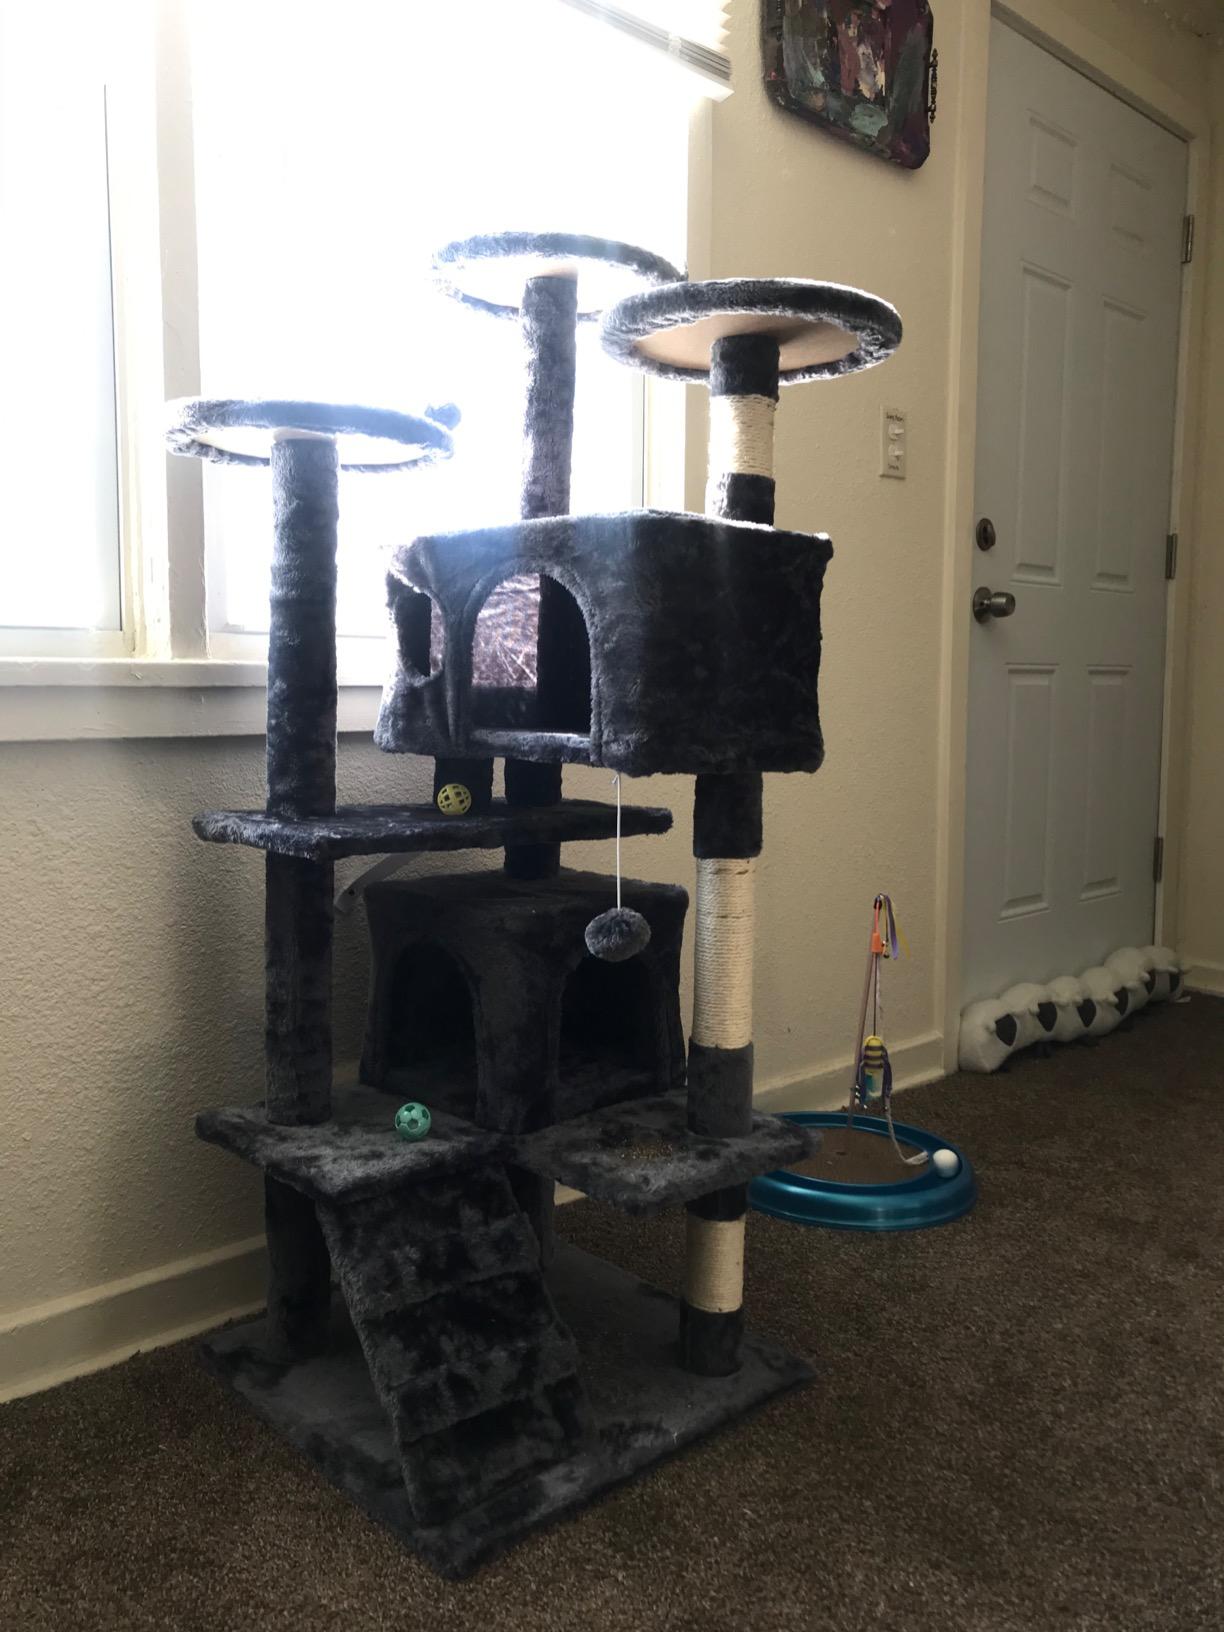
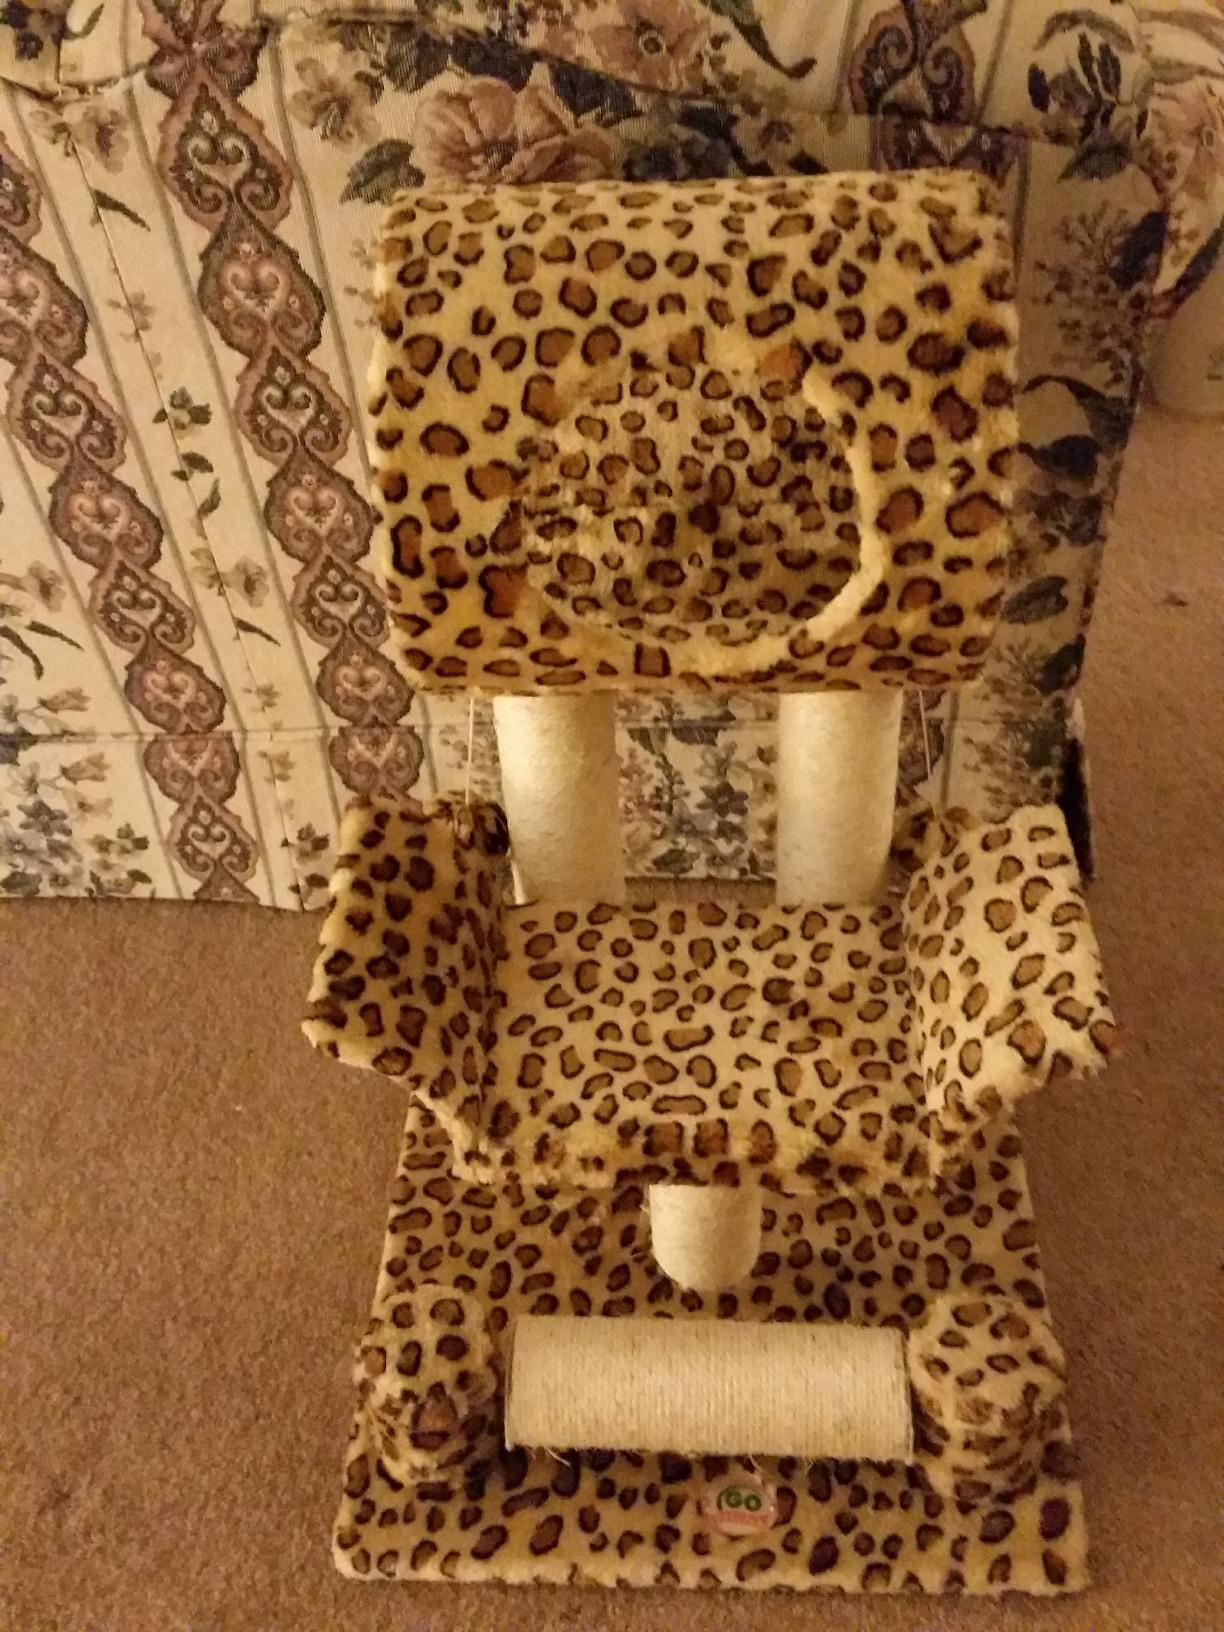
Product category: items_cat tree
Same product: no